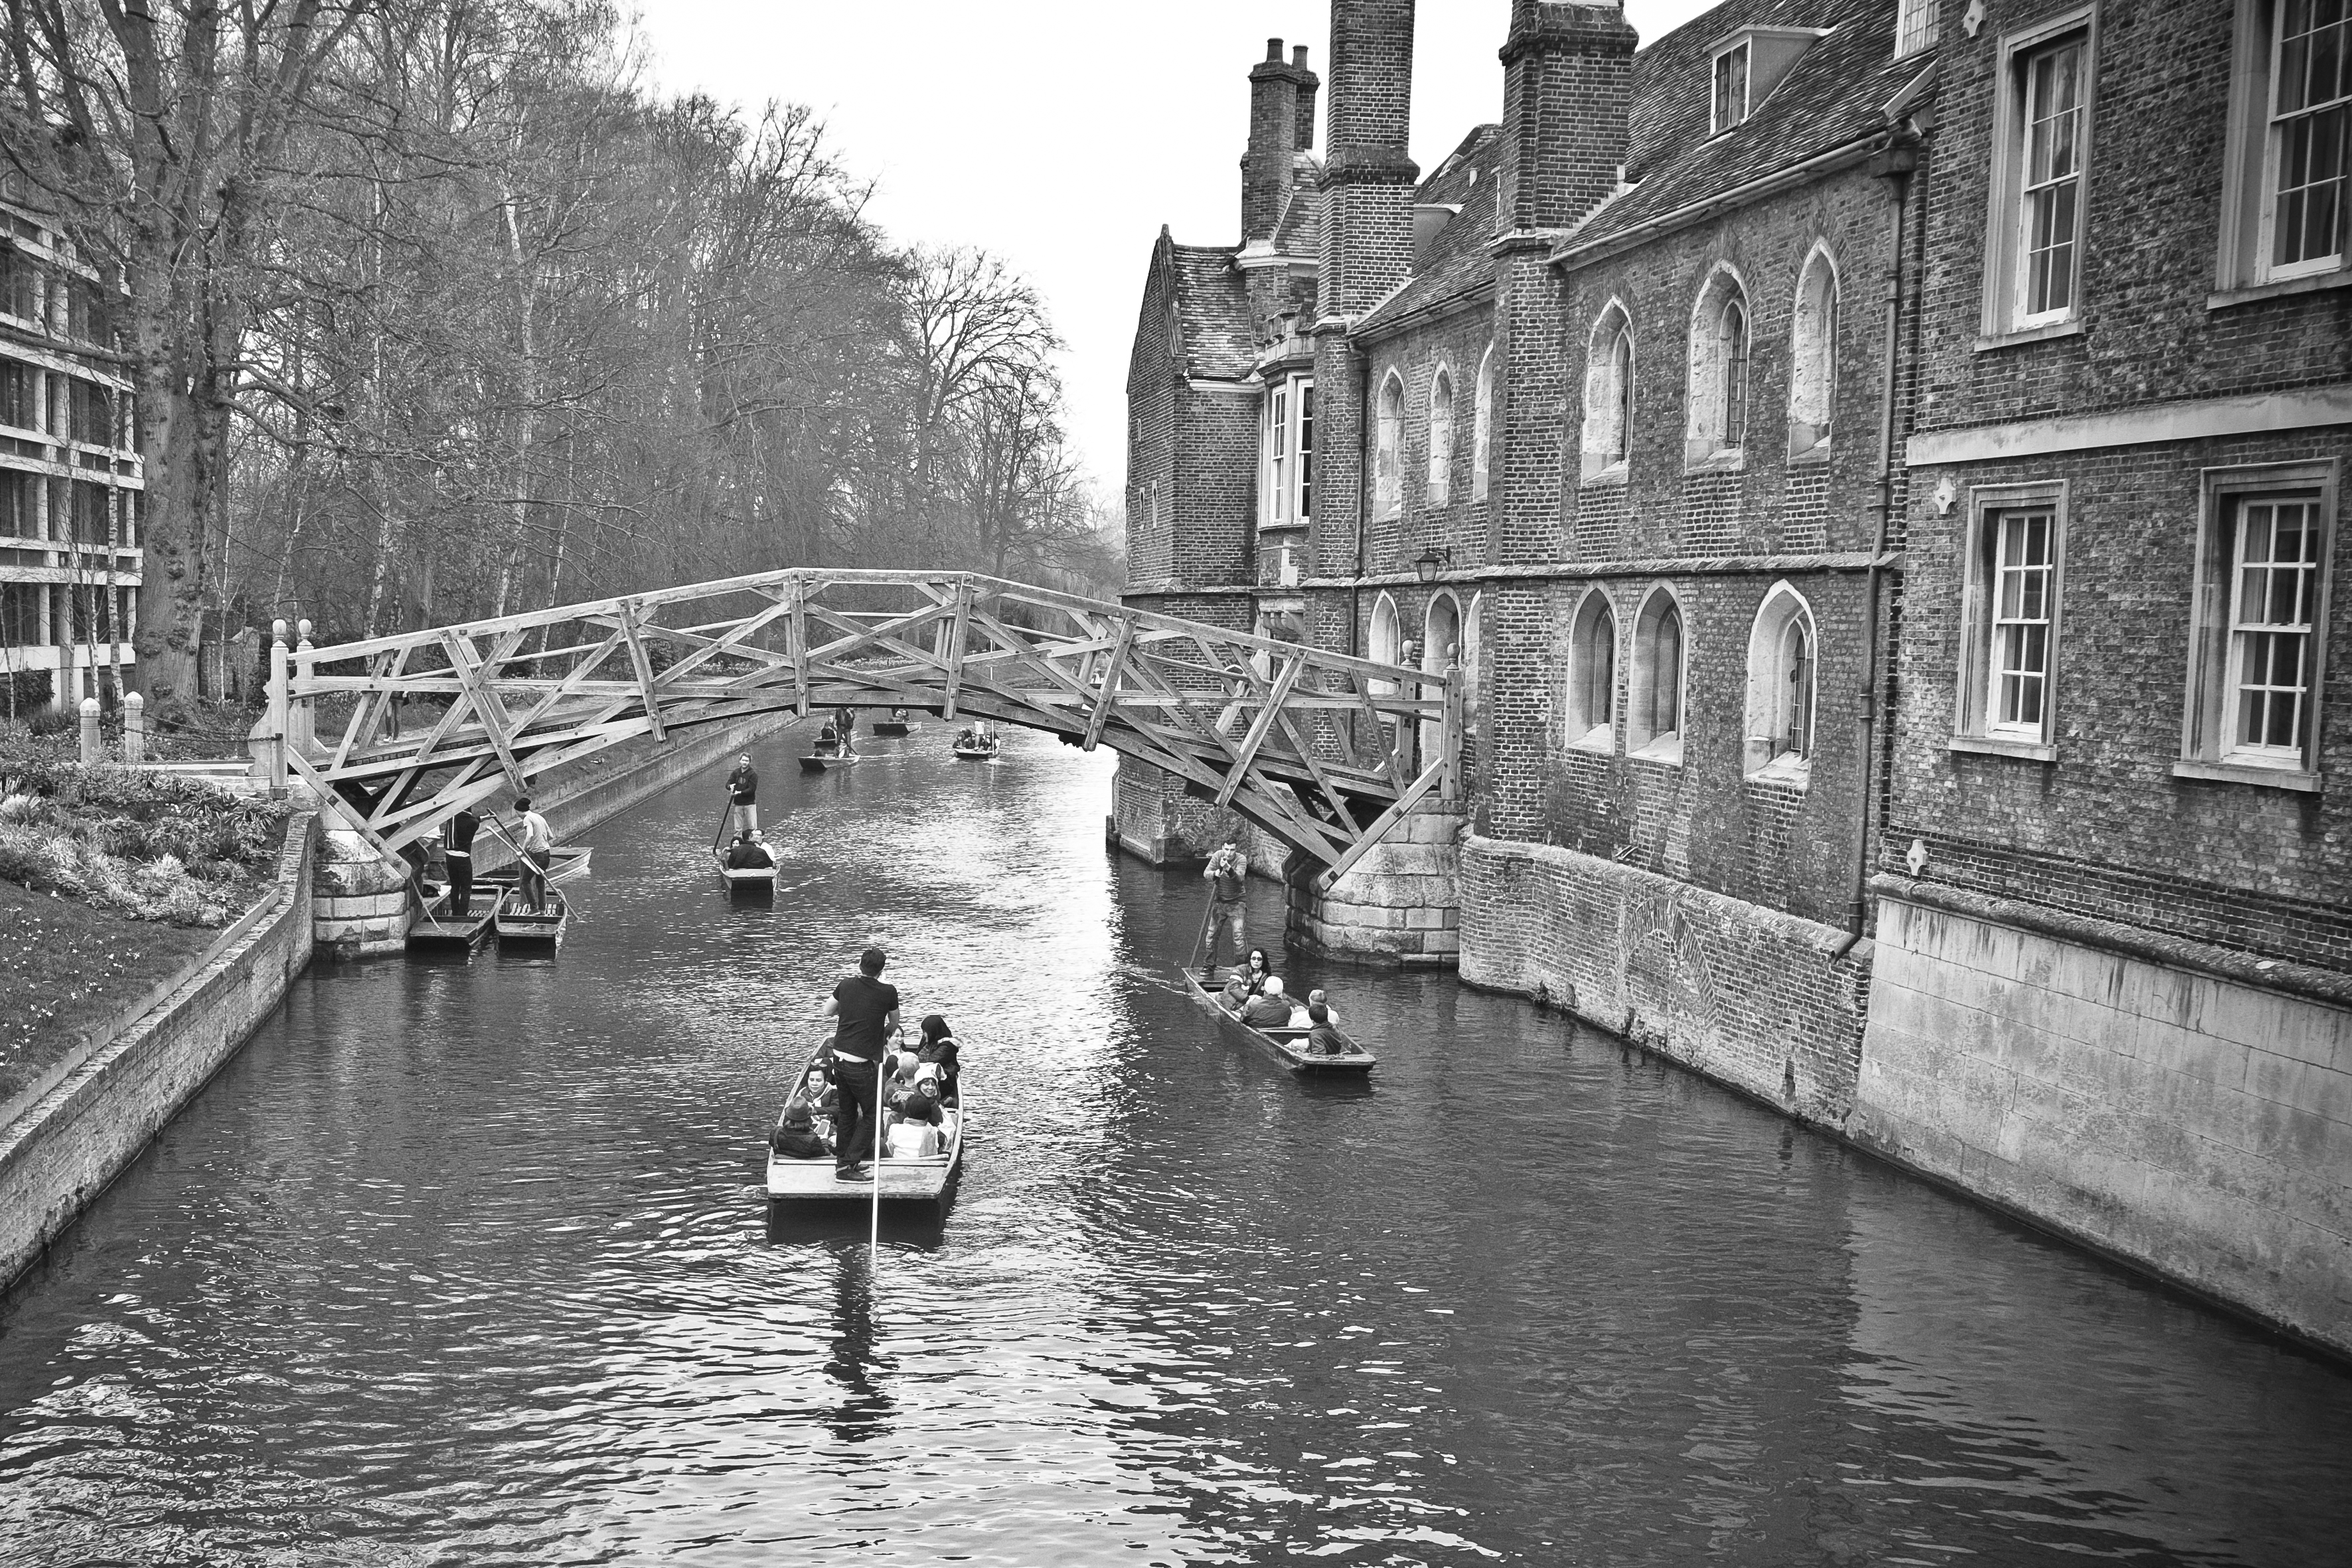
black and white, boat, bridge, river, canal, vehicle, monochrome, waterway, england, cambridge, unitedkingdom, channel, monochrome photography